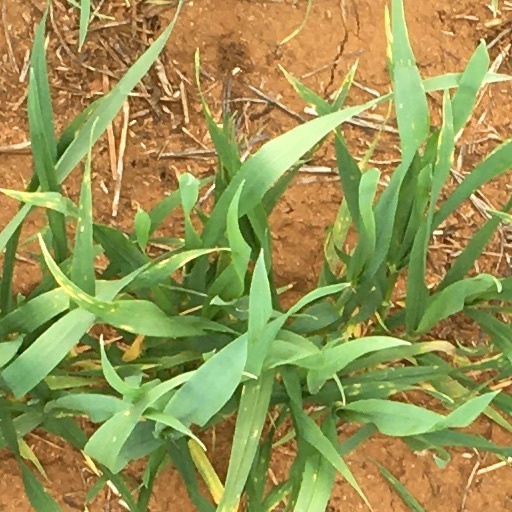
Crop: wheat